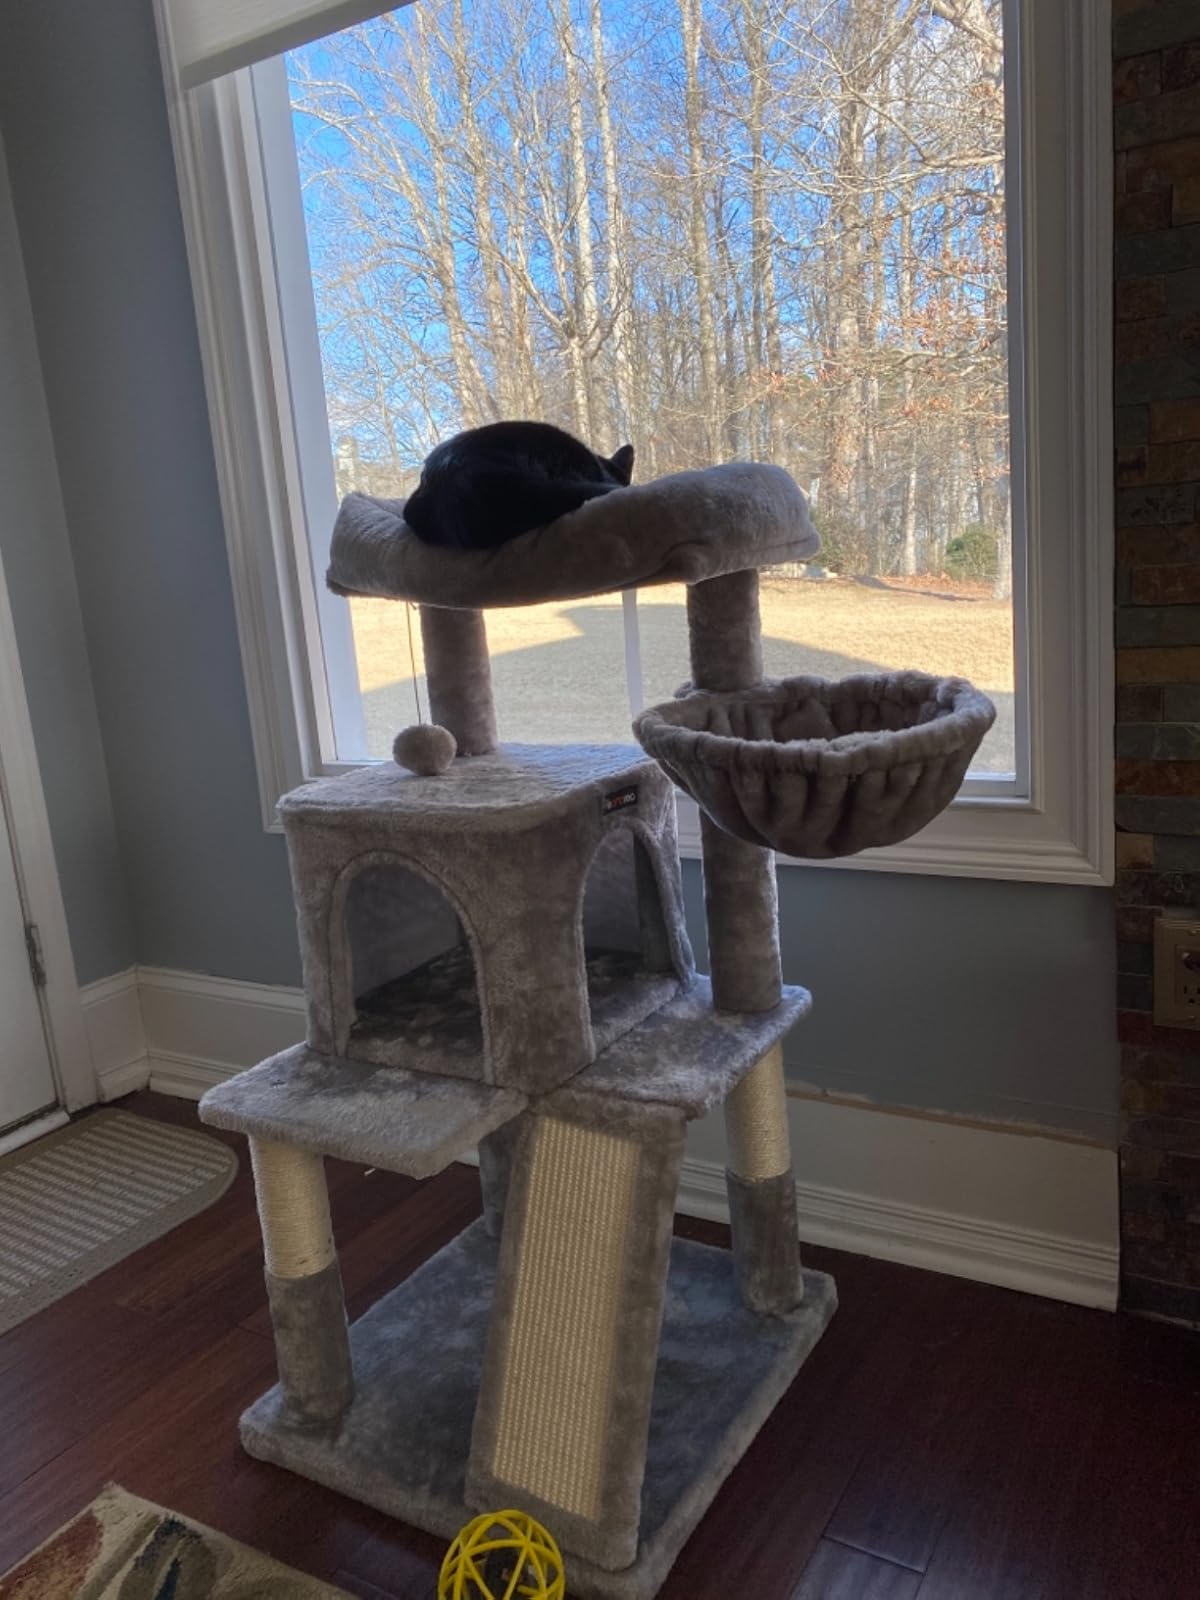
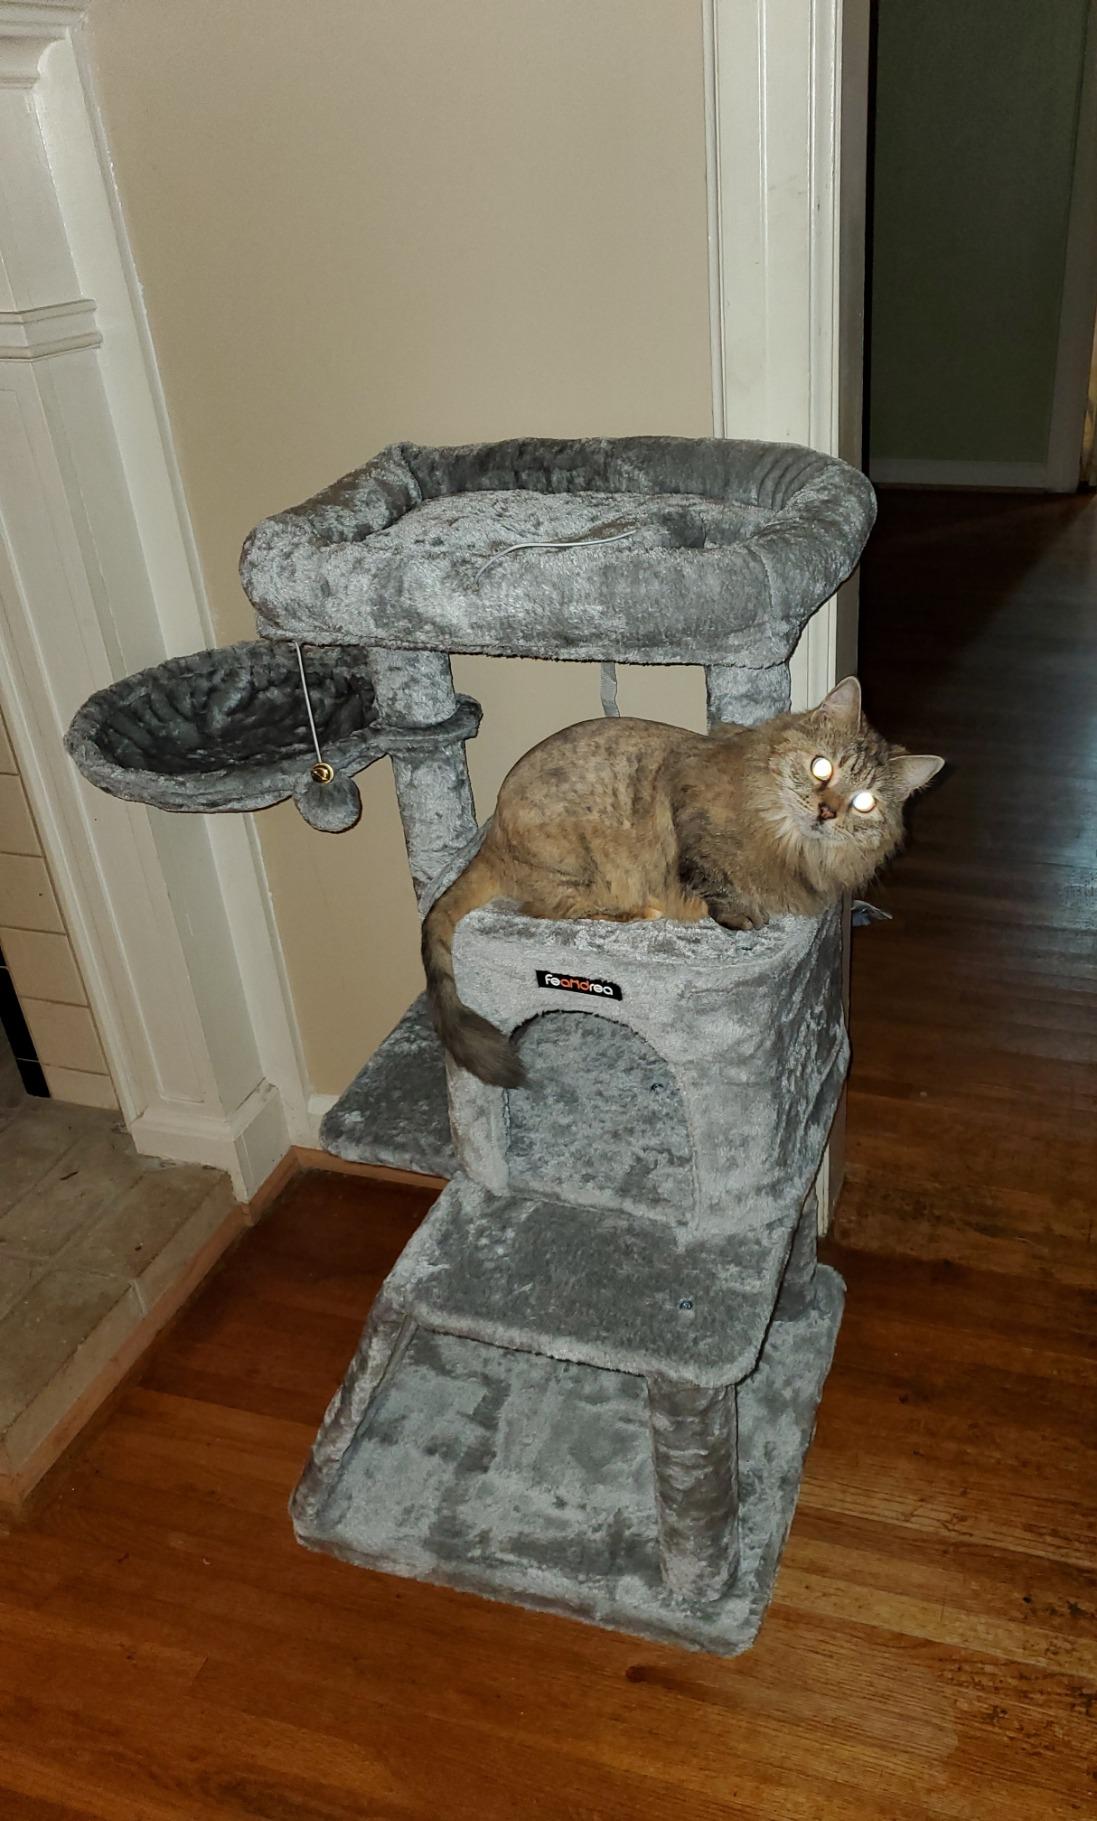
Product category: items_cat tree
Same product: yes